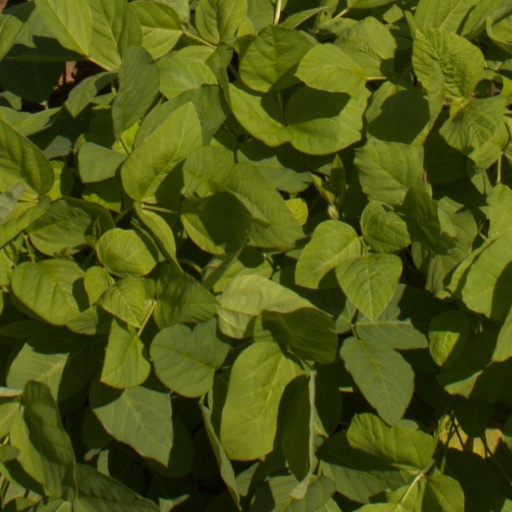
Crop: soybean